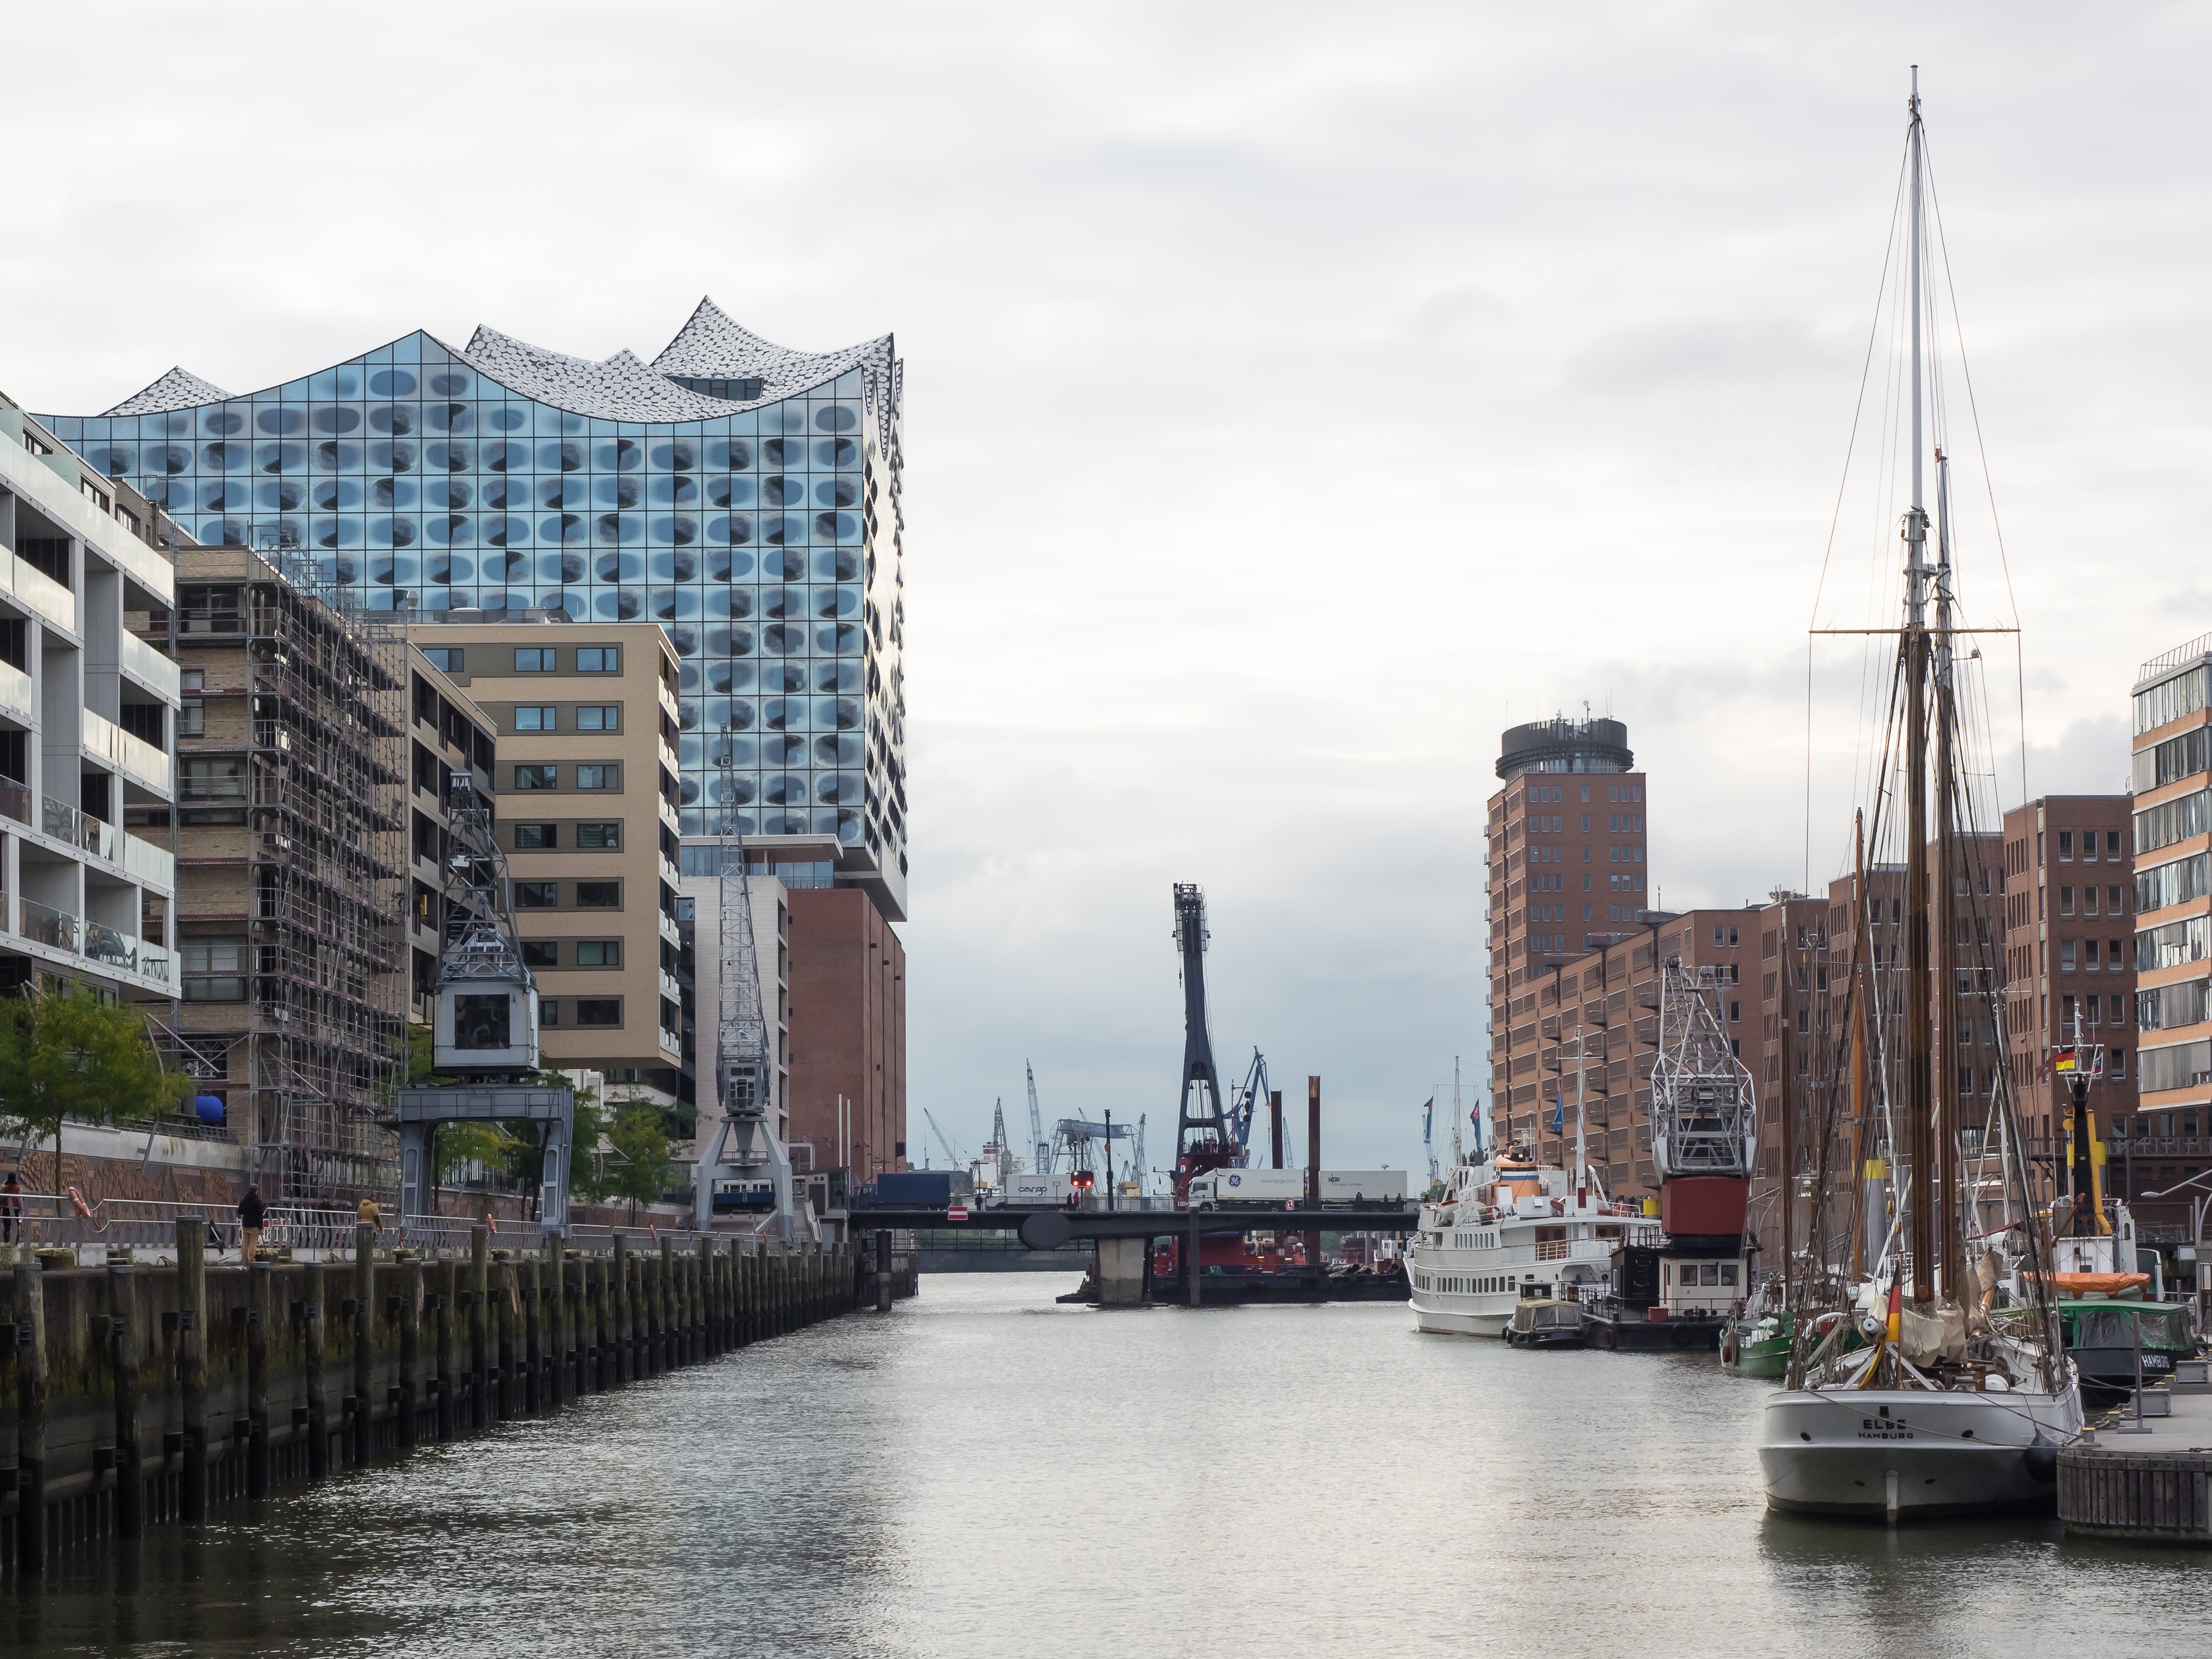
water, dock, architecture, boat, skyline, window, glass, building, city, skyscraper, river, canal, ship, cityscape, downtown, boot, reflection, vehicle, landmark, harbor, marina, port, modern, waterway, tower block, city view, body of water, concert hall, places of interest, germany, crane, channel, tourist attraction, elbe, hamburg, hamburg port, hamburg skyline, port of hamburg, hamburgisch, harbour city, glass facade, elbe philharmonic hall, urban area